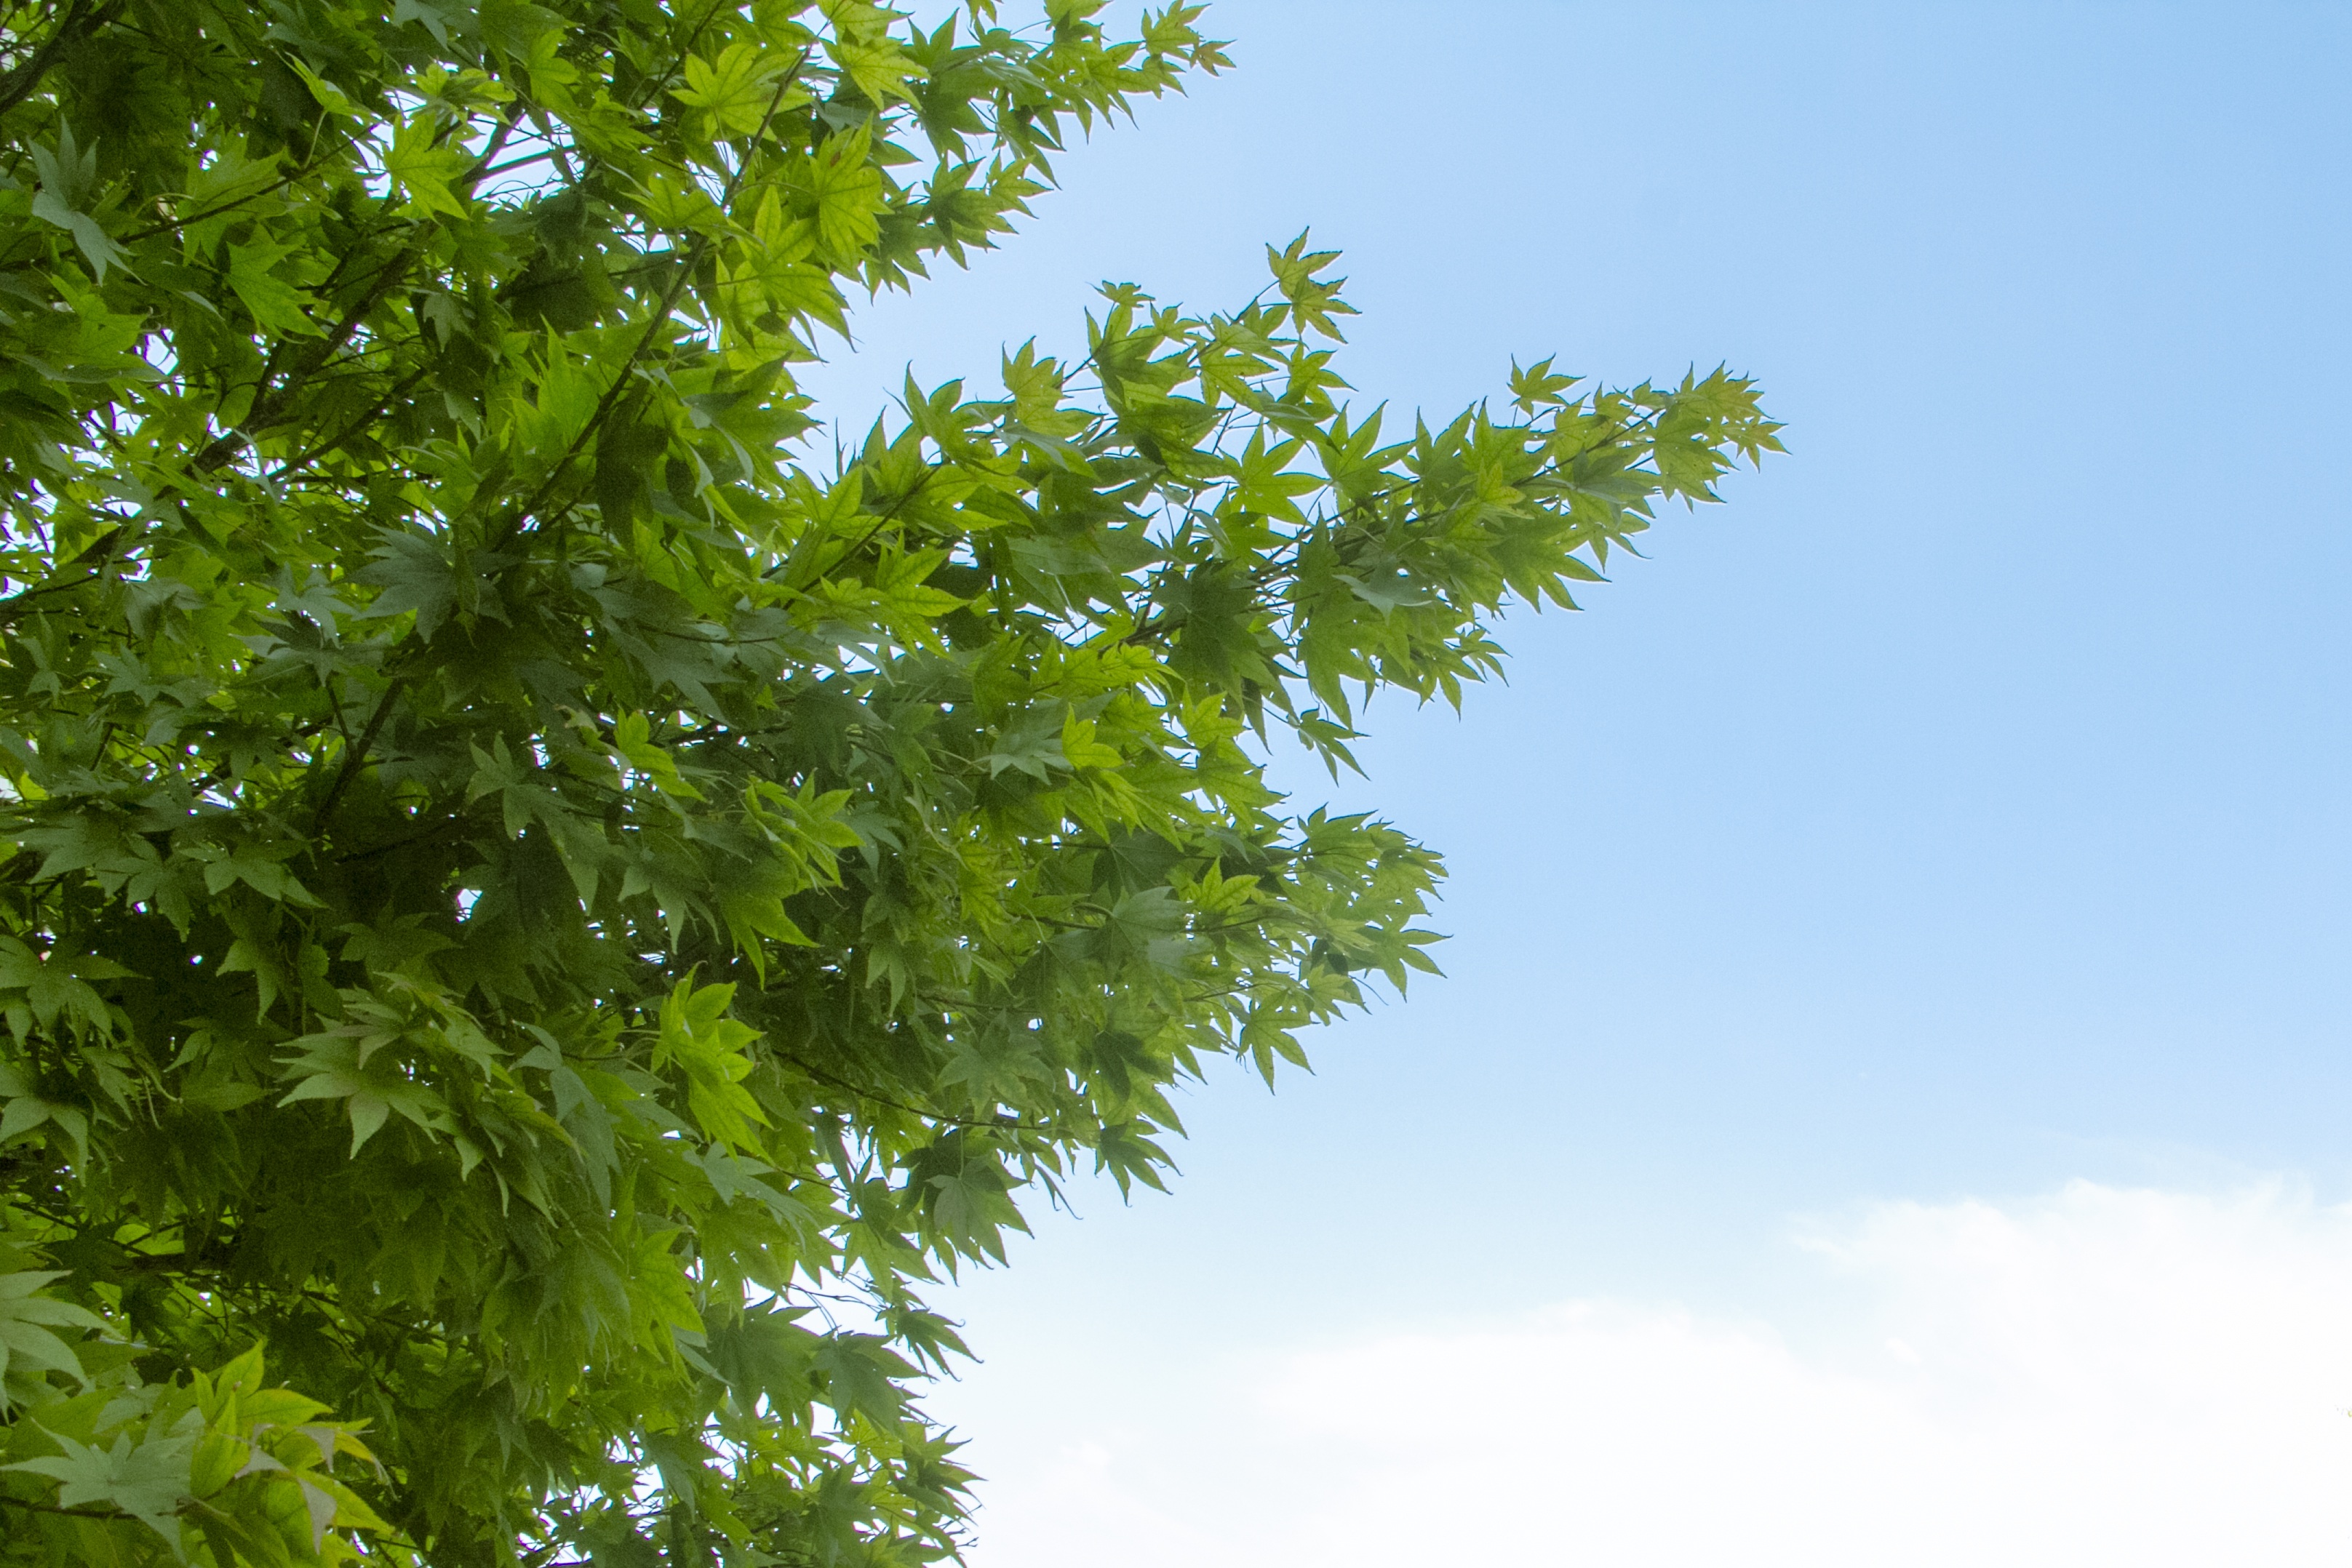
tree, branch, plant, sky, leaf, flower, food, produce, maple, shrub, deciduous, the scenery, green leaf, flowering plant, woody plant, land plant, arecales